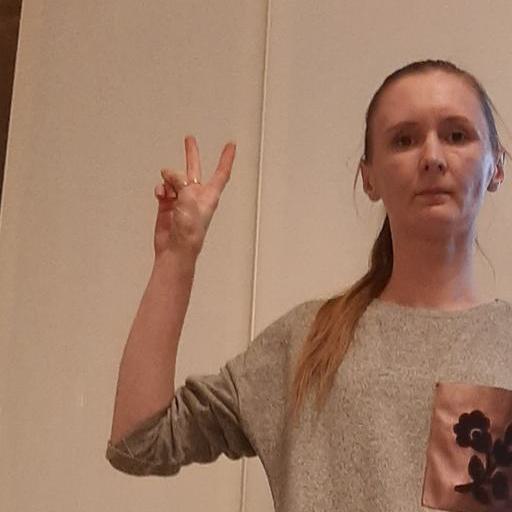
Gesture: peace